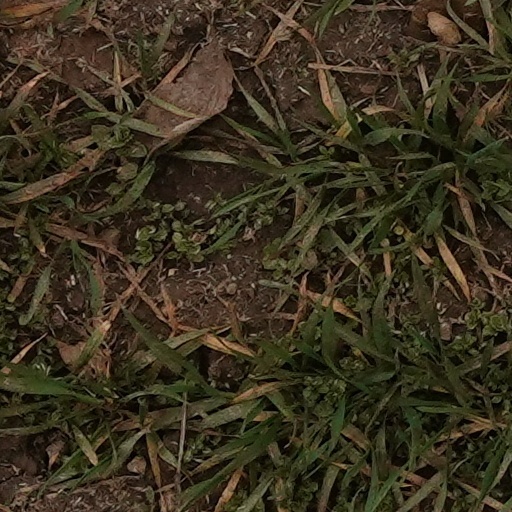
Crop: wheat